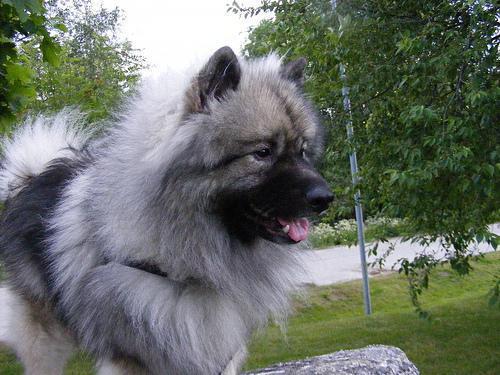
keeshond